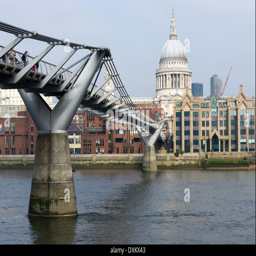
suspension bridge crossing river towards the dome